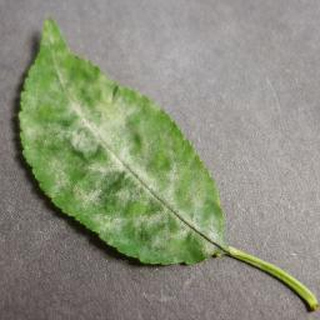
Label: cherry_powdery_mildew